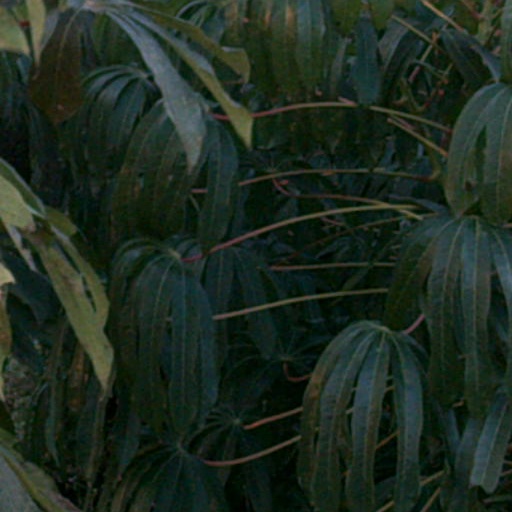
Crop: cassava